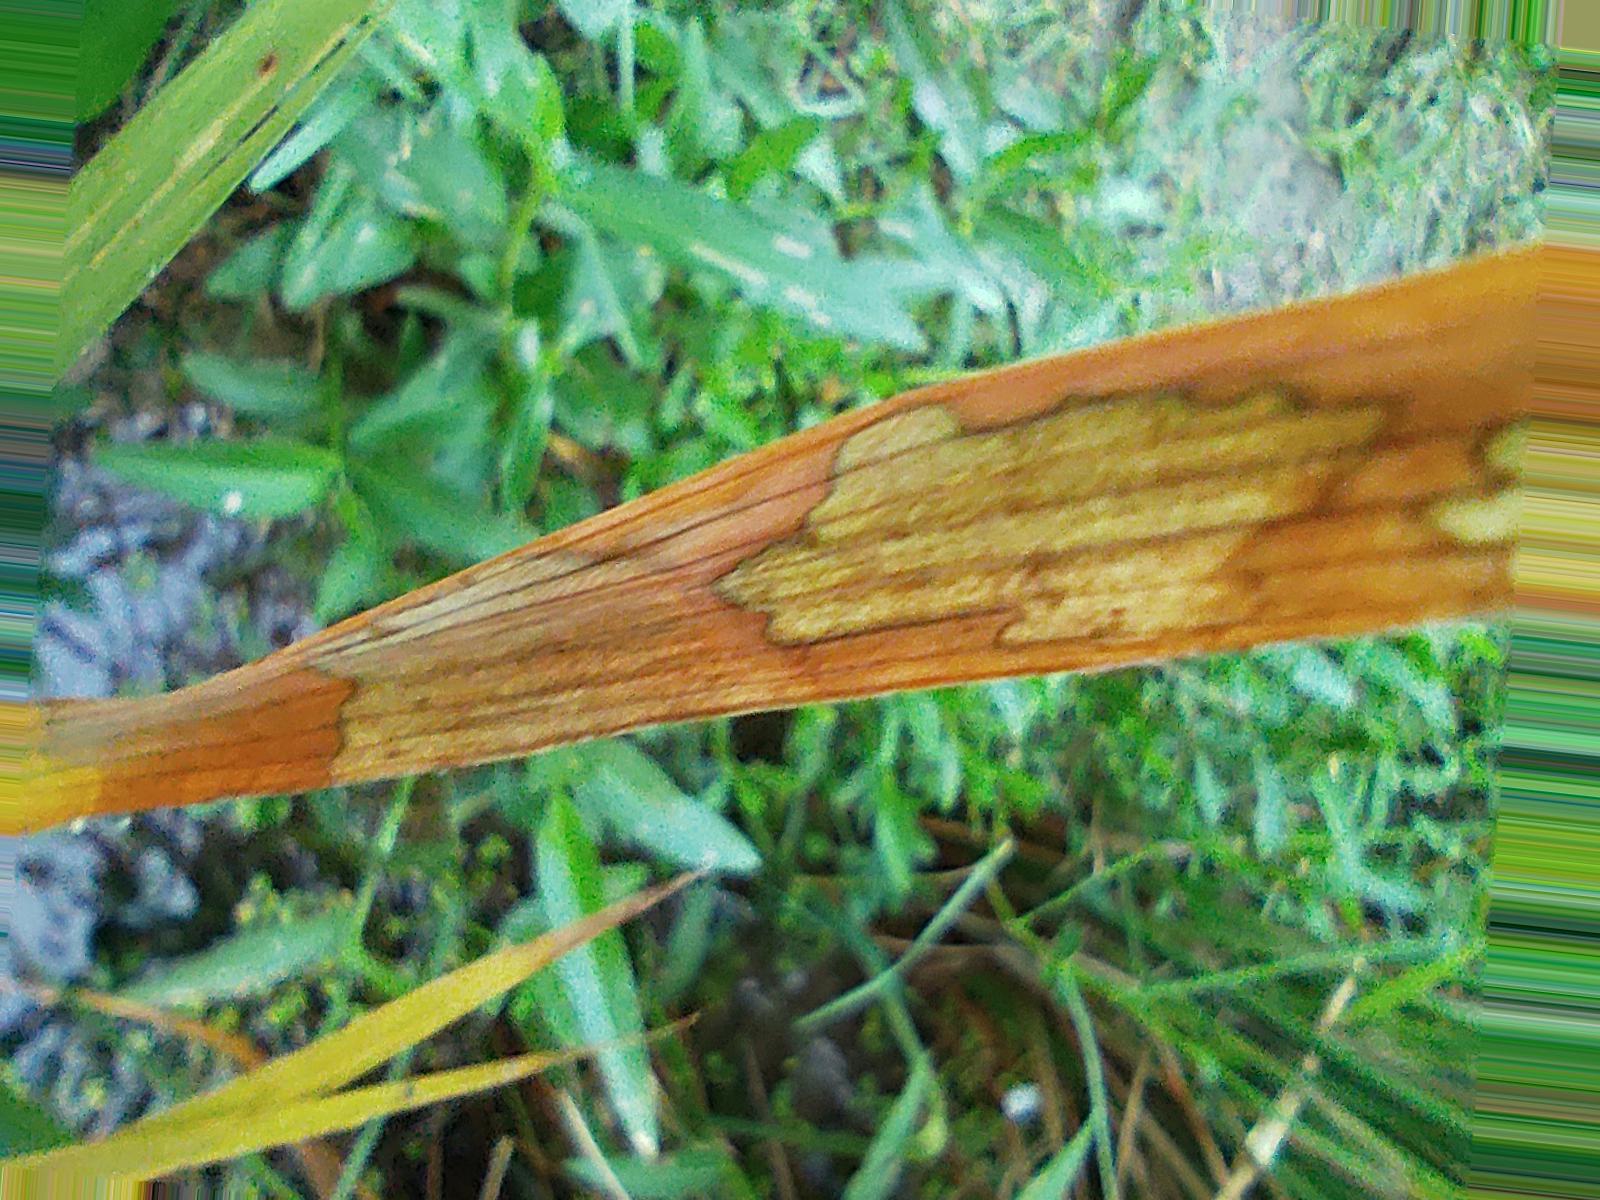
Nhãn: Bệnh Đốm Vằn ( Khô vằn ) ( Sheath Blight )